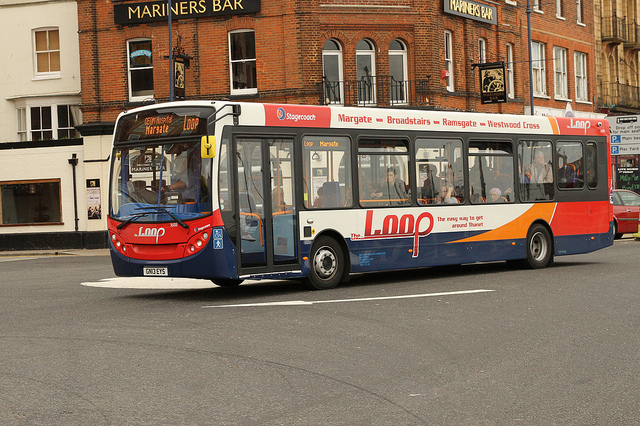
A bus filled with passengers moves down the street.

A bus driving down a street next to tall buildings.

A bus driving through an intersection in a town.

A city bus transports passengers along a city street.

a public transit bus on a city street